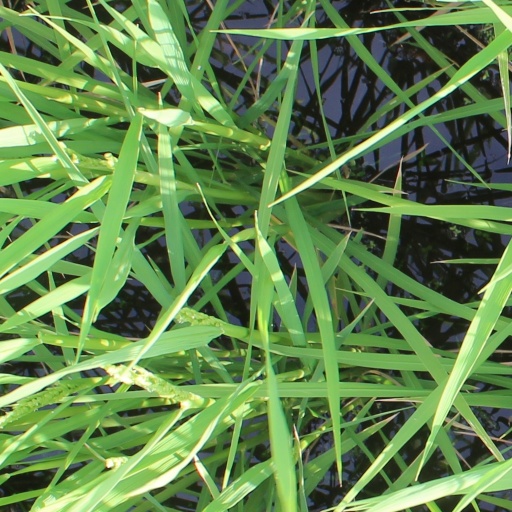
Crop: rice